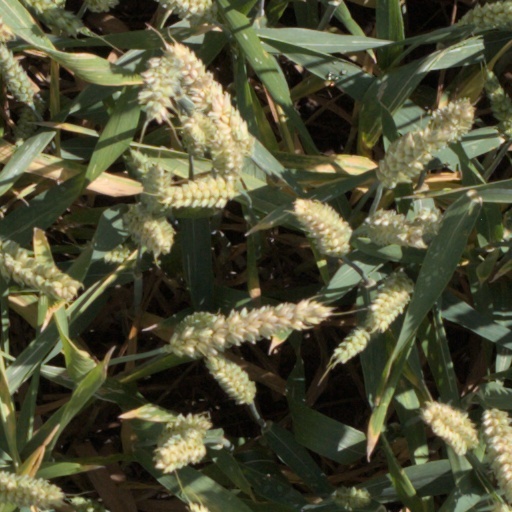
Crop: wheat